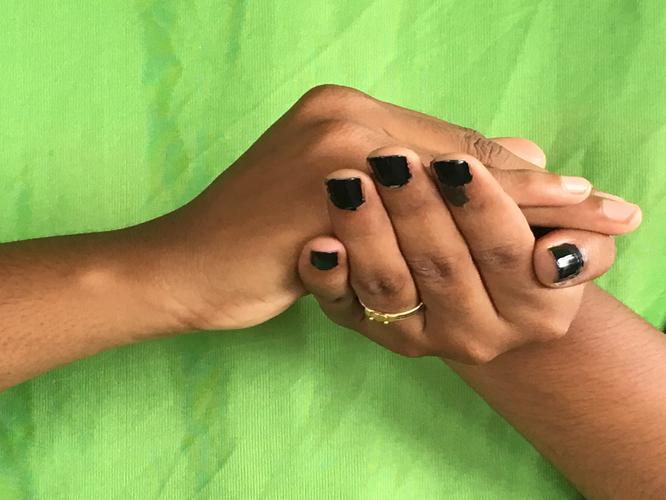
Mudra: Samputa
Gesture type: double_hand